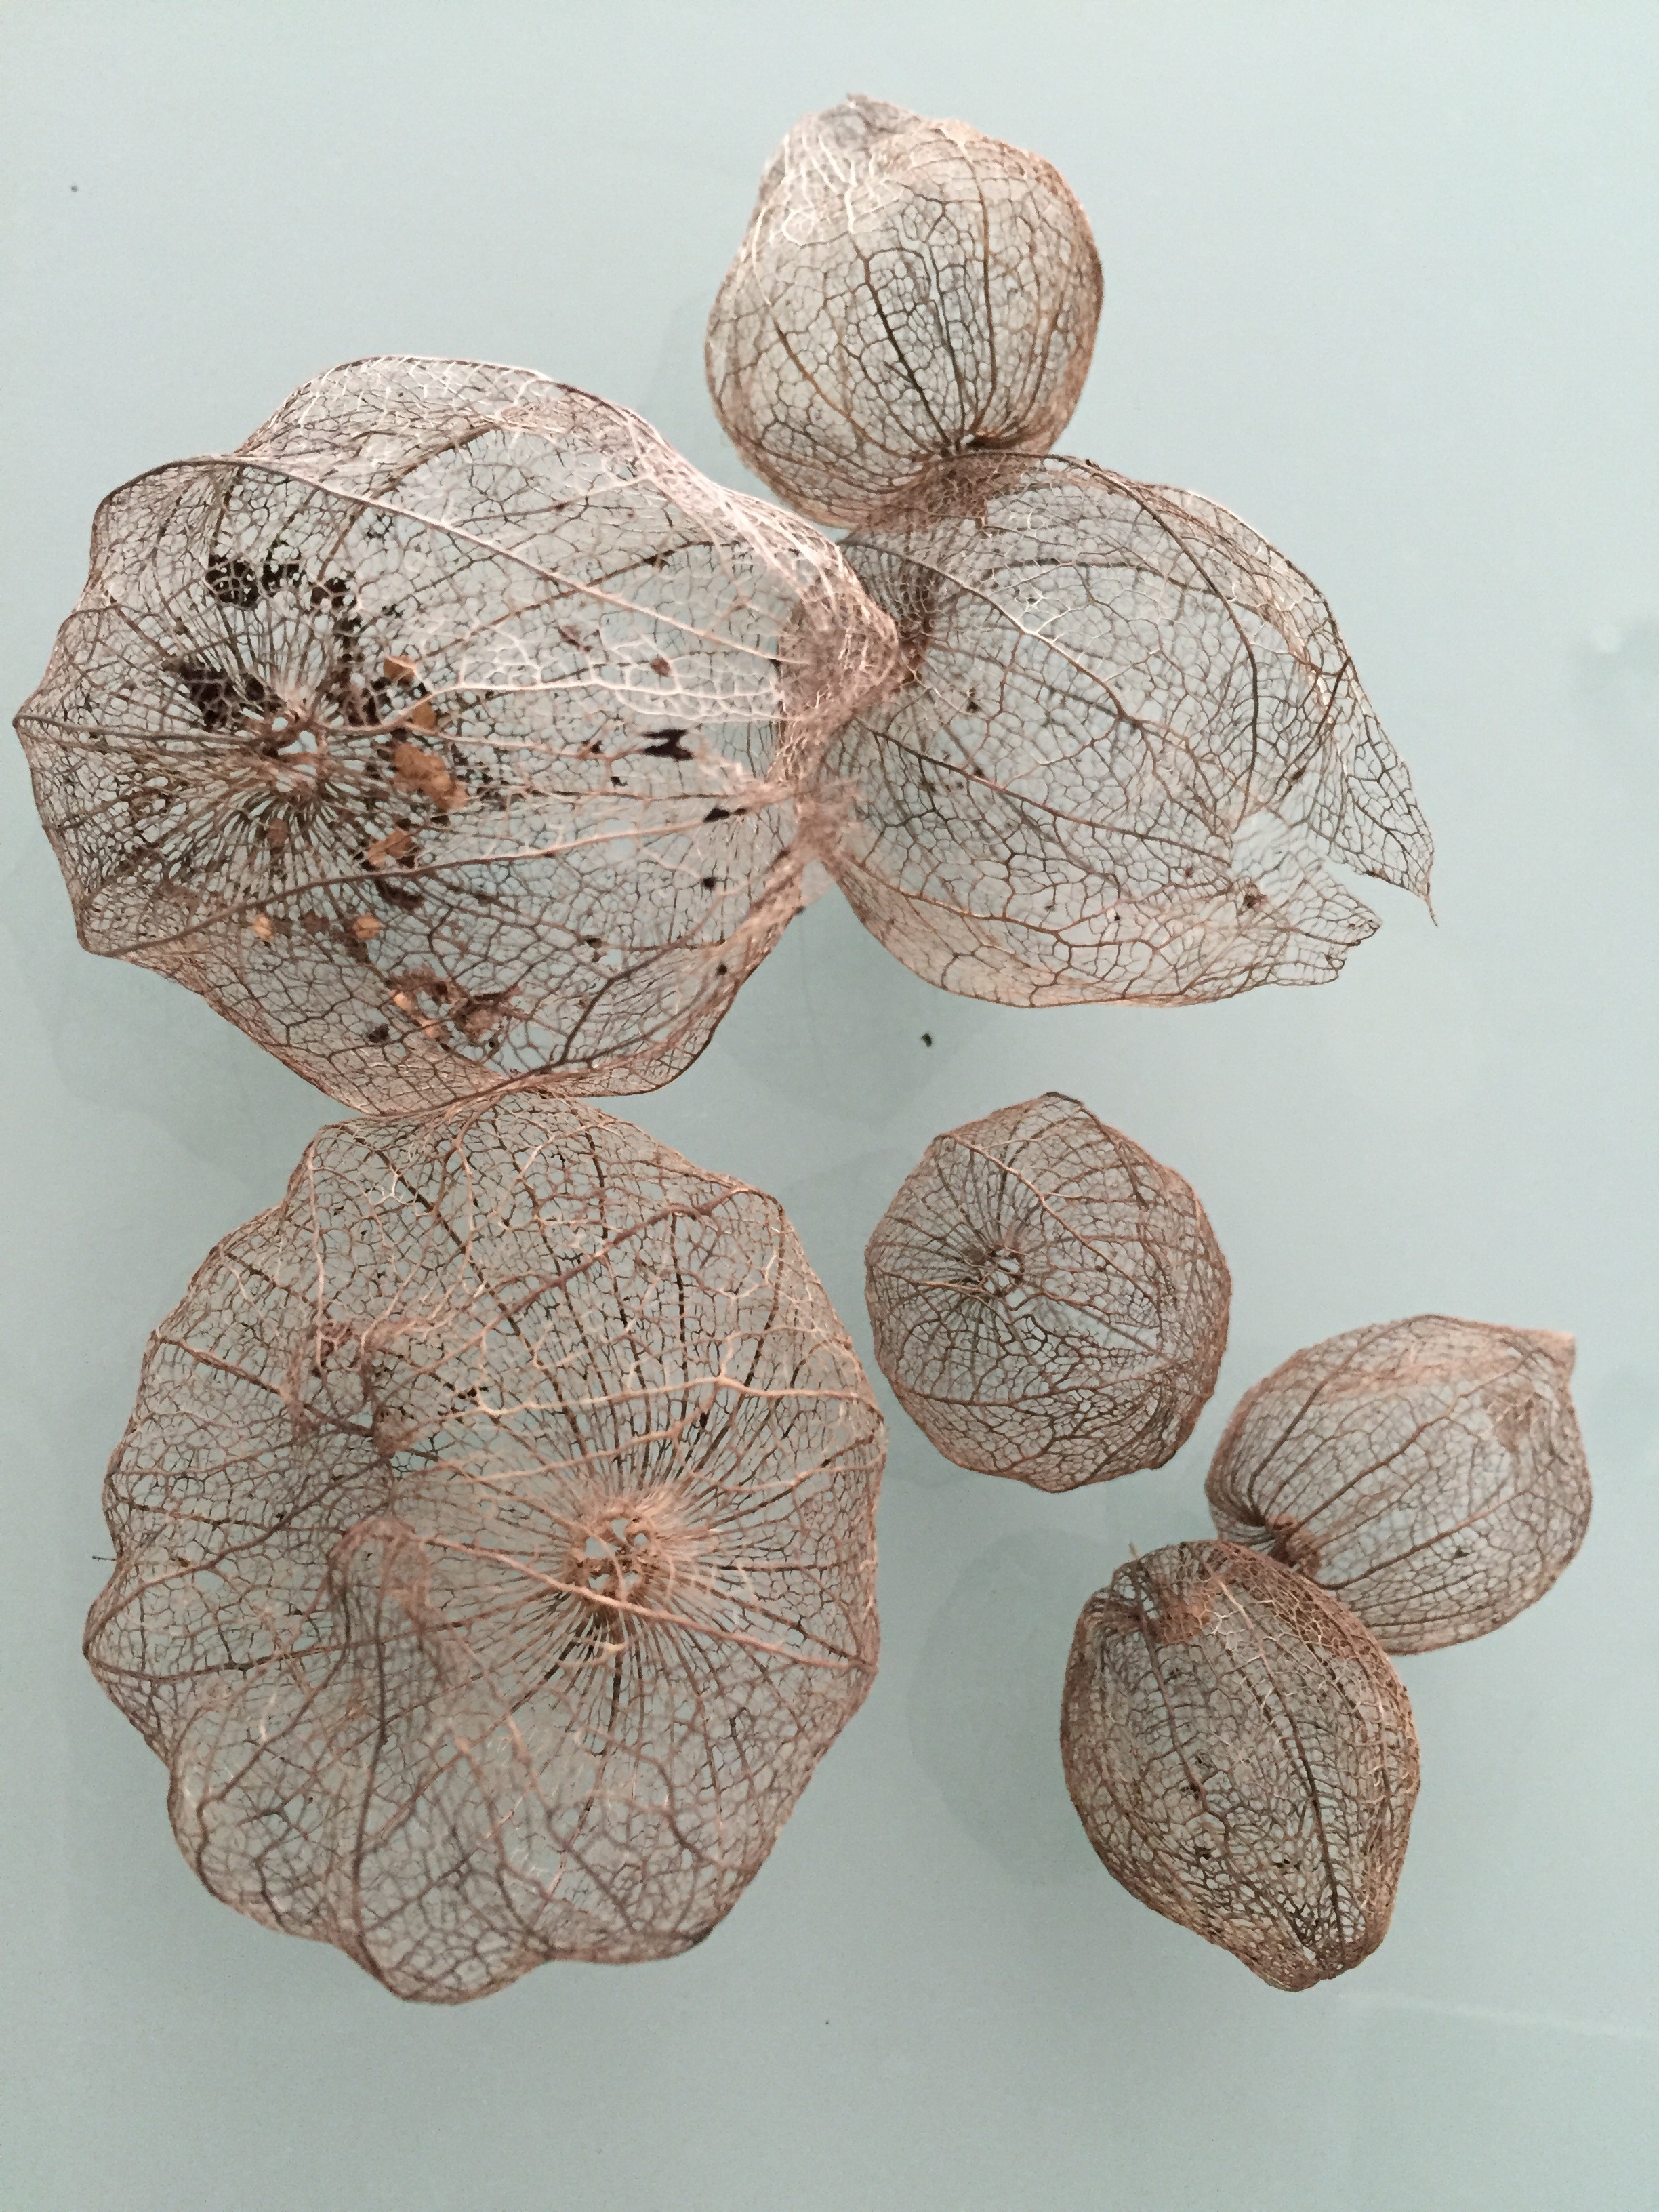
wood, flower, petal, food, produce, material, coconut, art, sketch, drawing